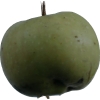
Label: Apple 12